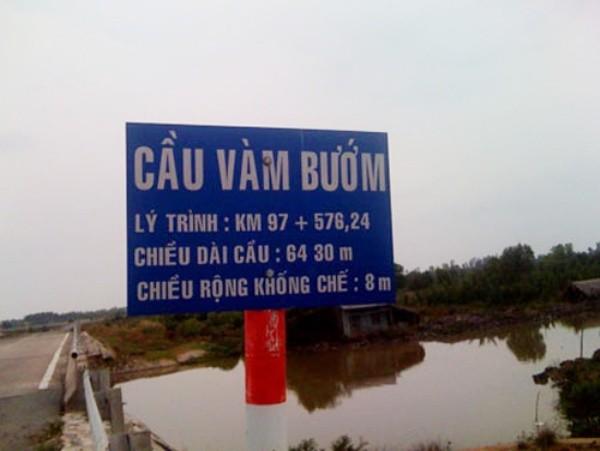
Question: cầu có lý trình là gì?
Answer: km 97+ 576, 24